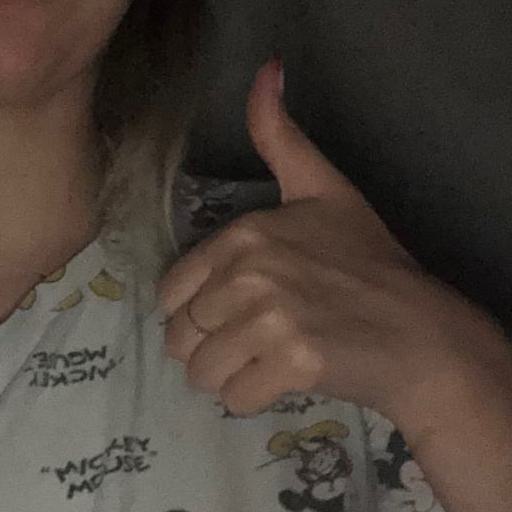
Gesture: like